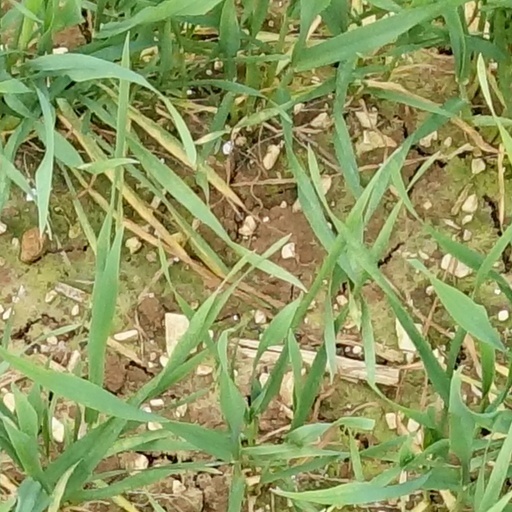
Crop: wheat